Sensors for arc welding

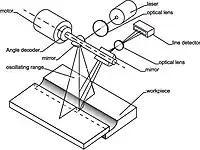
Figure 5. Laser scanner

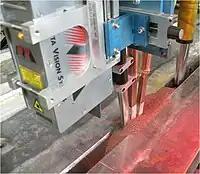
Laser scanner

As an alternative, an oscillating movement of the entire sensor head can be carried out, this is, however, only considered a special application of a one-dimensionally measuring system. An advantage of the laser scanner is that, with according processing speed, the lighting conditions can be adapted for every single point-shaped distance measurement which results in illumination uniformity. Moreover, due to the point-shaped illumination, the laser point is through the concentrated laser power and also through appropriate optical filters, compared with the interfering arc radiation, easier to detect by the detection element.